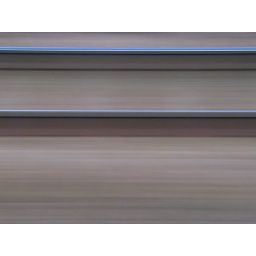
Railway tracks taken out of the train window somewhere near Biggleswade in Bedfordshire (Canon G5)